Question: Please indicate a possible affordance area of the boxing_punching_bag that can be used for punching
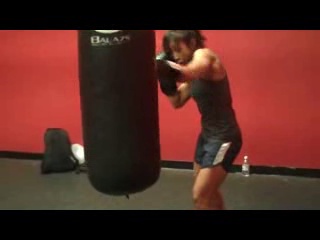
Answer: [81.5, 28, 159.5, 186]